Bruce Hyde (musician)

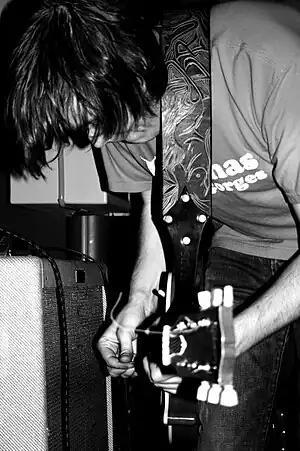
Hyde on stage.

Bruce Hyde (born 1986) of Waitsfield in Vermont's Mad River Valley and Ithaca, New York is an American former champion runner, competitive in the 1500m/Mile and other events. He is an artist and musician with the rock and roll band" LOFTS".